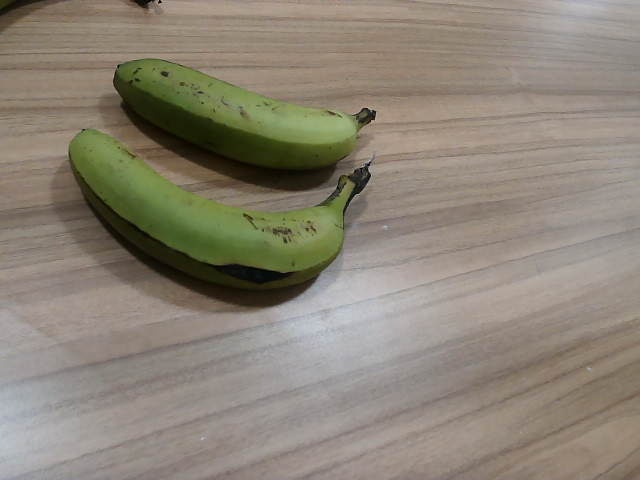
Label: Raw_Banana